Alejandro Rejon Huchin

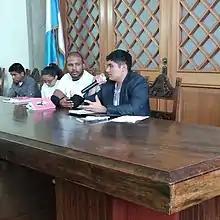
Alejandro Rejon at the International Poetry Festival in Quetzaltenango, Guatemala

Wilberth Alejandro Rejon Huchin (born May 18, 1997) is a Mexican poet and cultural manager. He was a fellow at the 2016 interface cultural festival in Mérida. Director of the Tecoh international poetry festival, Yucatán. Some of his texts have been translated into Arabic, Italian and Romanian.